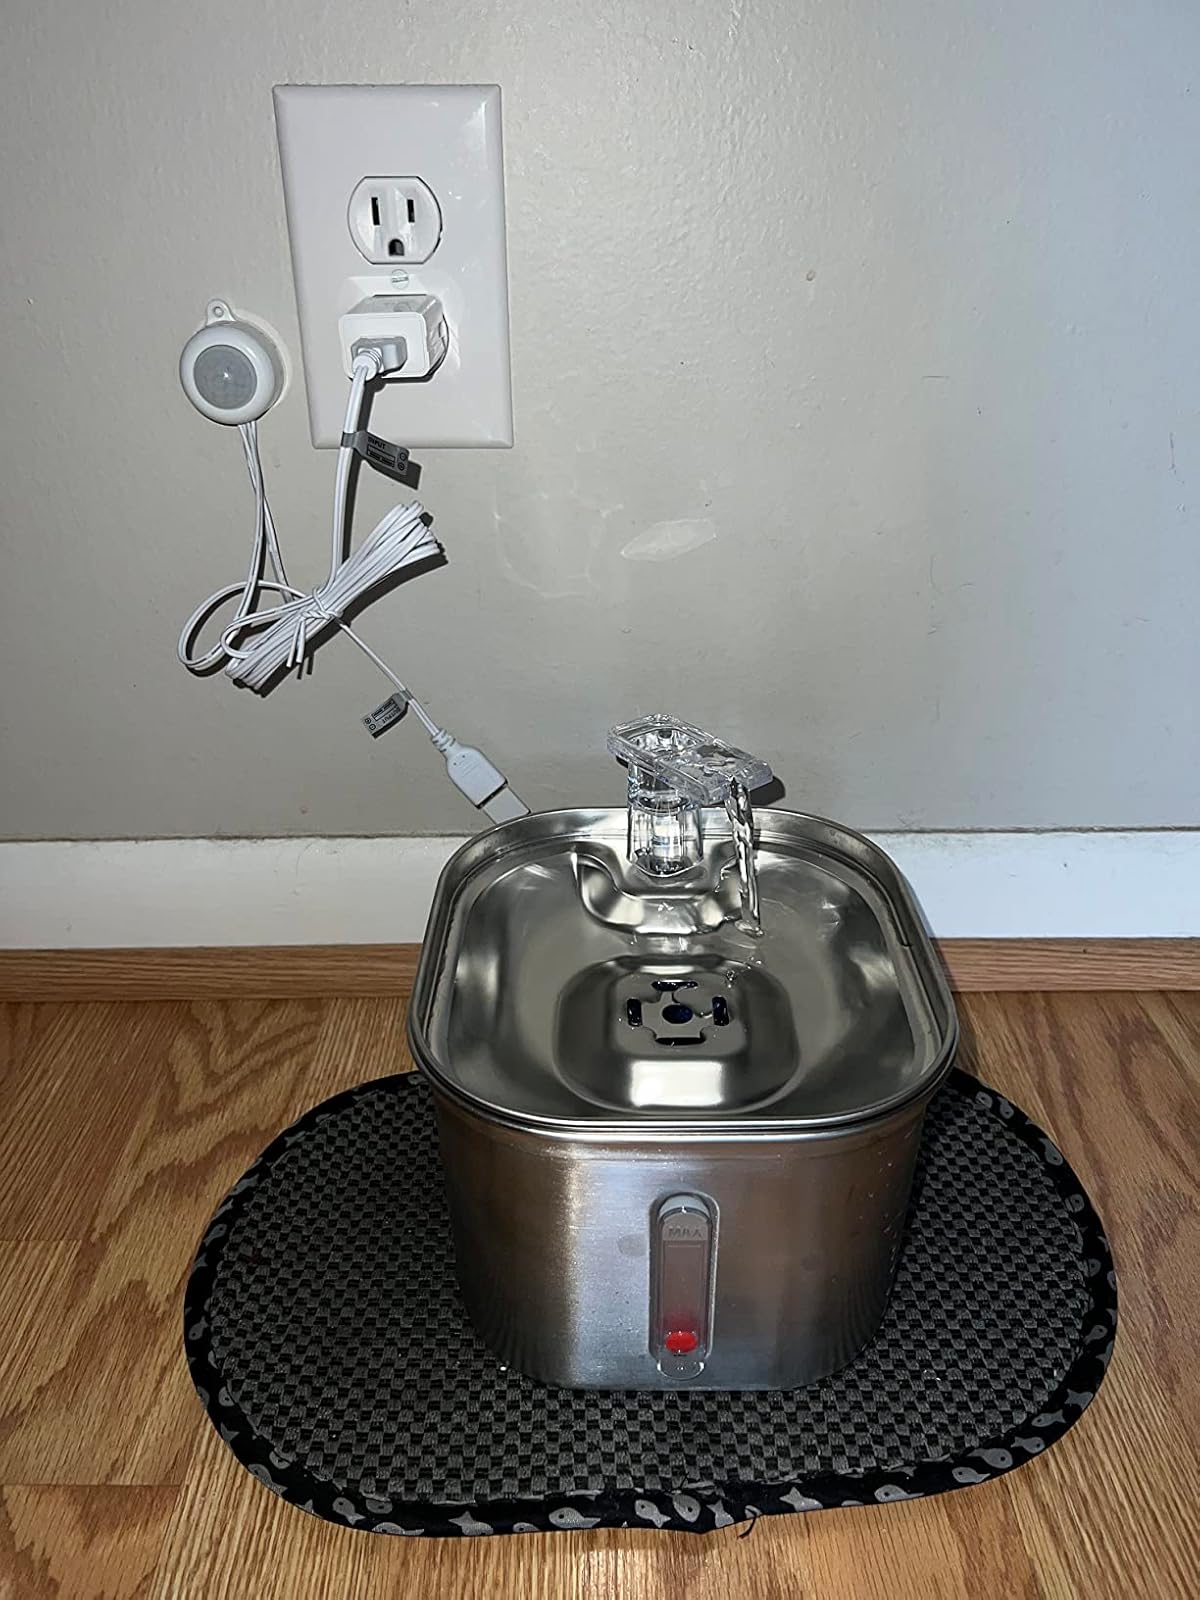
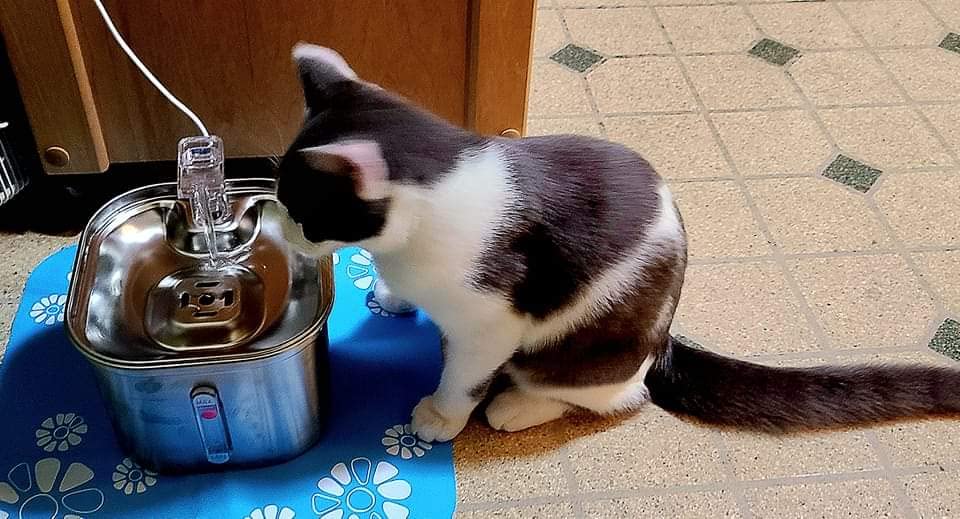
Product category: items_bowl
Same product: yes